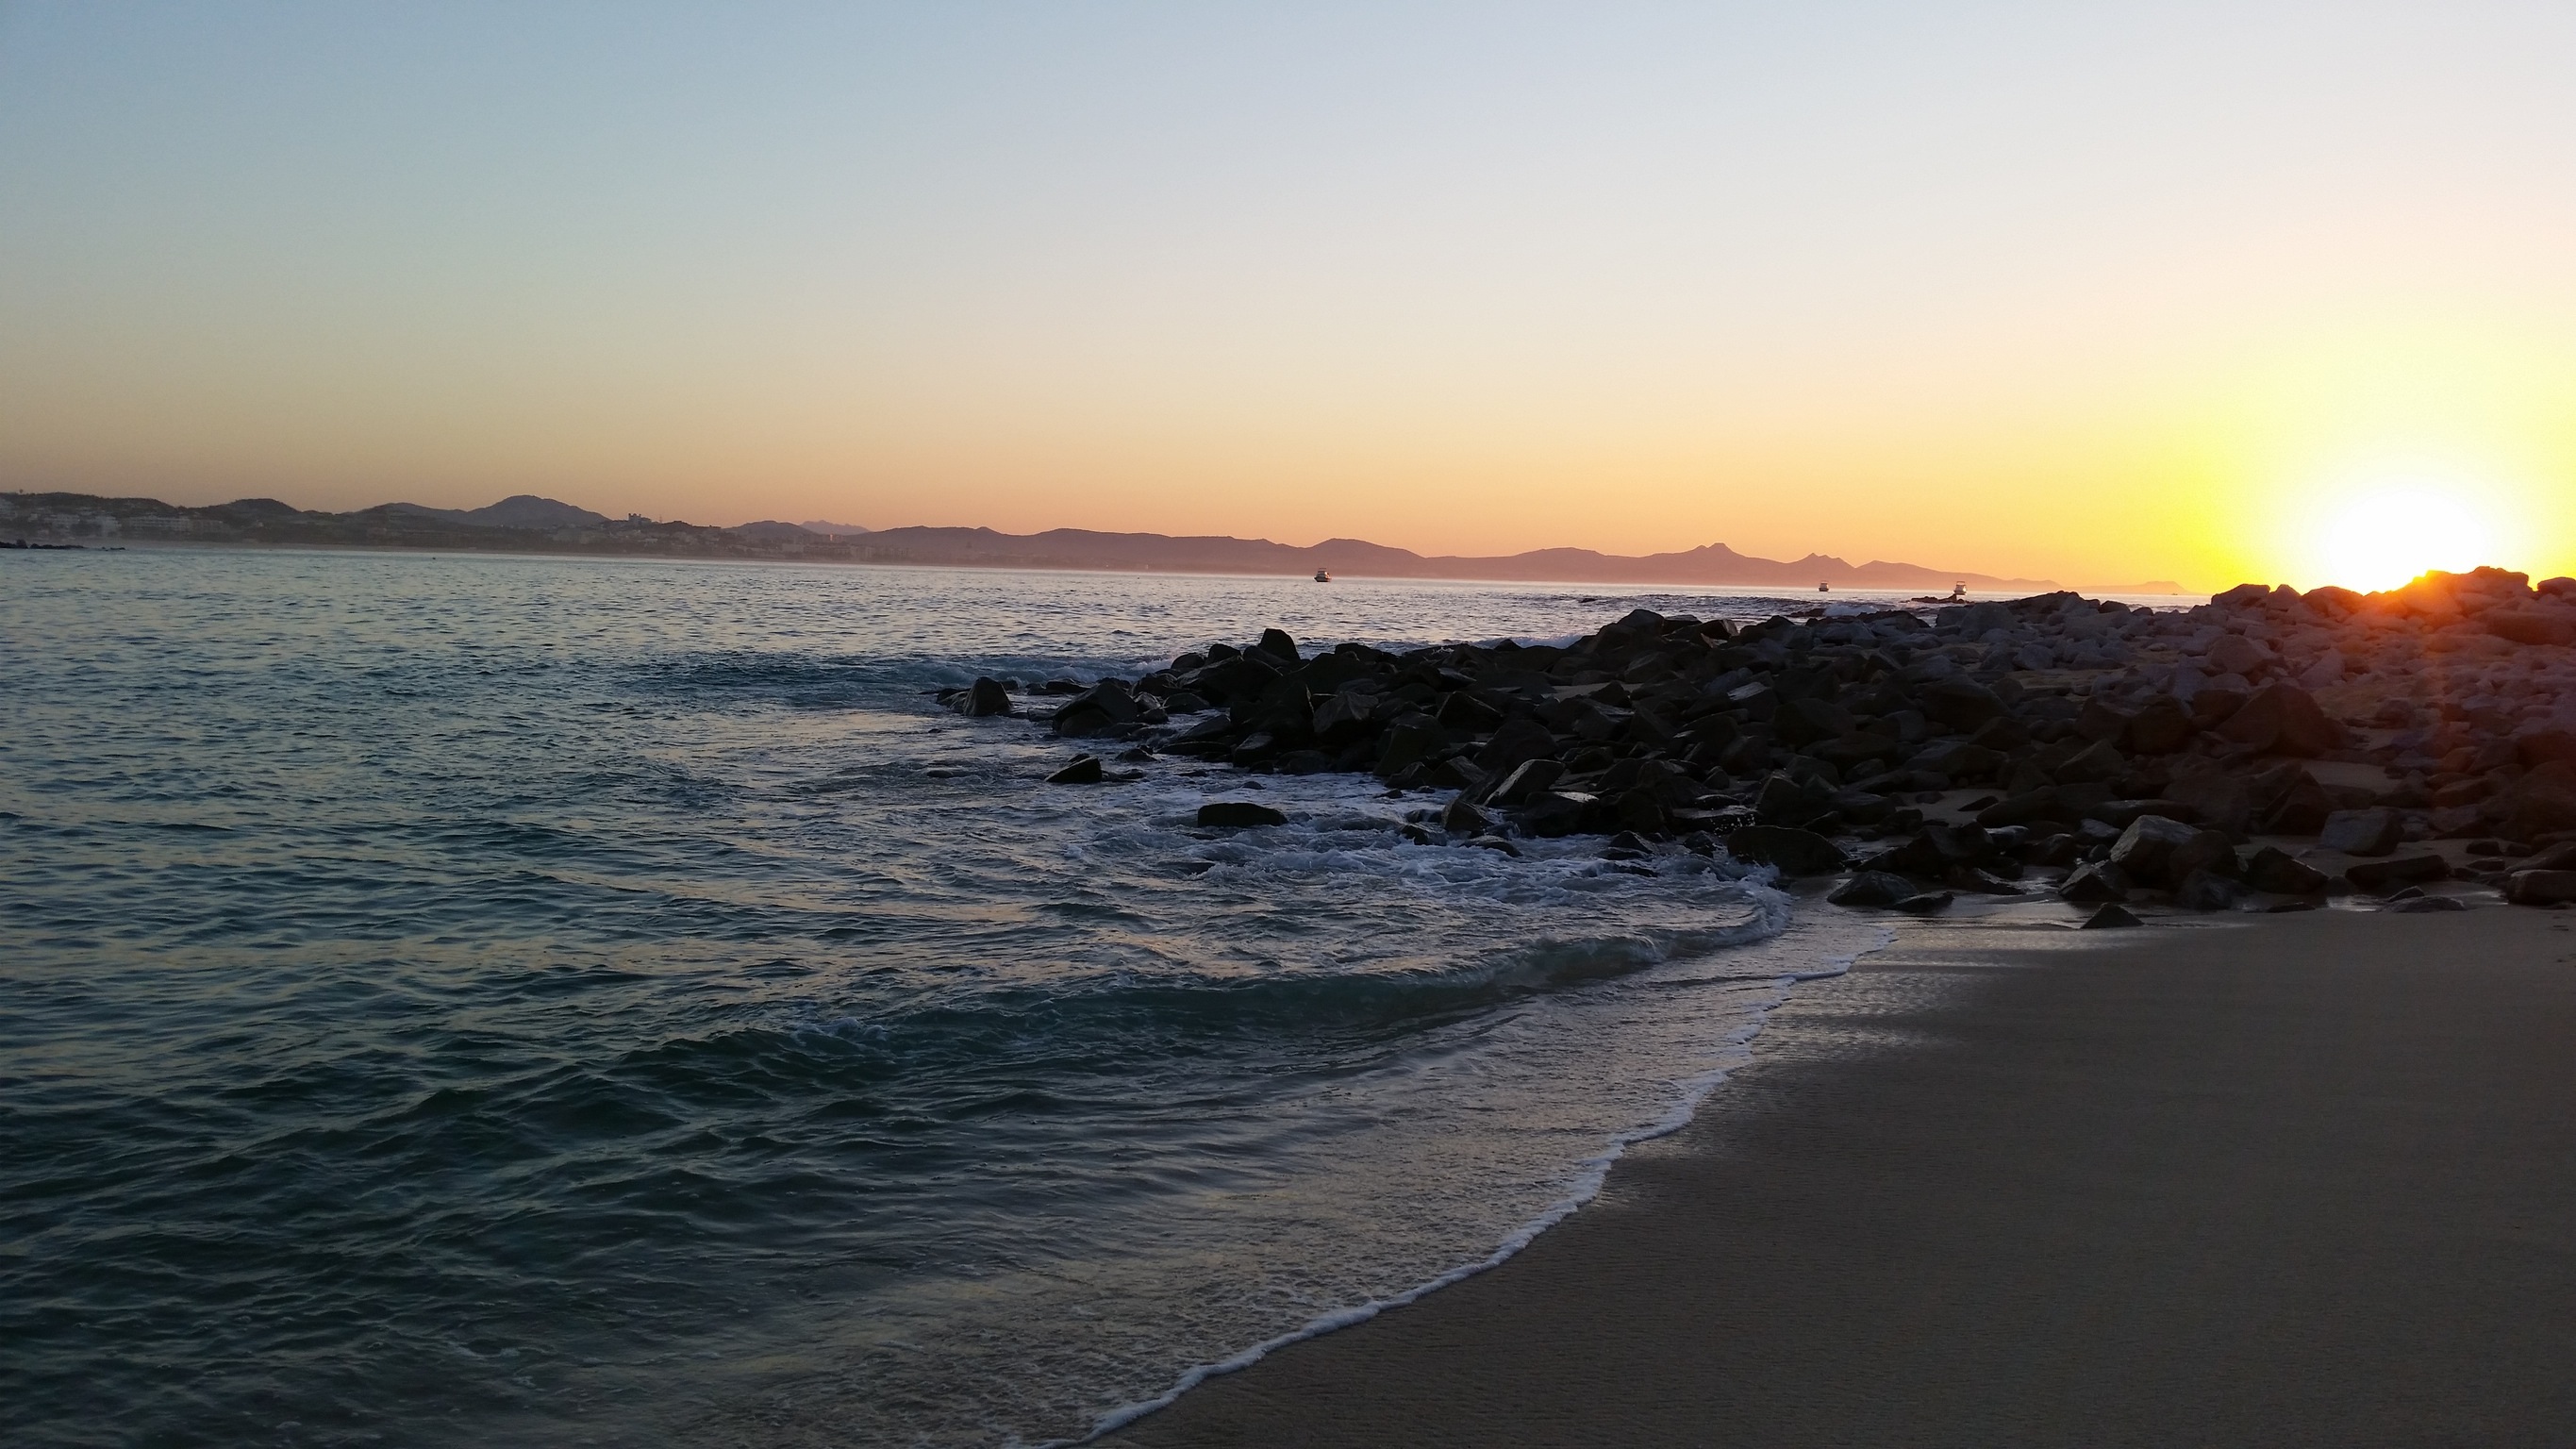
beach, sea, coast, water, outdoor, sand, ocean, horizon, sky, sun, sunrise, sunset, sunlight, morning, shore, wave, dawn, summer, vacation, travel, dusk, evening, relax, paradise, tranquil, tropical, bay, blue, tourism, body of water, sunny, resort, cape, atmospheric phenomenon, wind wave